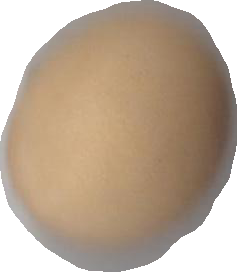
Variety: Dega